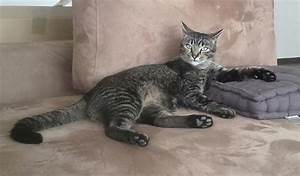
Label: gatto